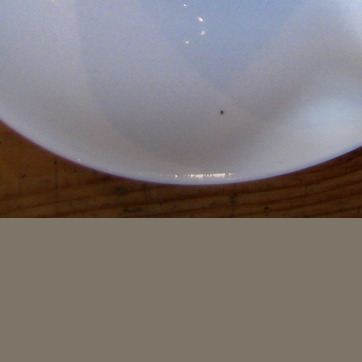
Material: ceramic